Battle of Palva Sund

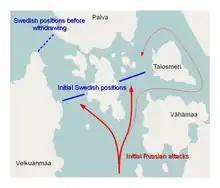
Battle of Palva sund on both sides of Lailluoto island

As the Swedish forces were performing landing operations further to the north gun sloops and yawls from the Swedish archipelago fleet were used to provide cover for the landing force. Commander of the force, Admiral Salomon von Rajalin chose the natural choke point at the Palva strait as the place for stopping the numerically superior Russians. He split the force under his command into two and placed them to both sides of the Lailuoto island. Approaching Russian coastal fleet led by Admiral Myasoedov consisted of over 70 gun sloops or yawls together with several larger ships. Myasoedov had planned attacking against both of the Swedish flanks simultaneously with force of 20 gun sloops or yawls each and then have a small unit of 6 gun yawls to outflank the Swedes by rounding the island of Talosmeri while rest of the force would be kept in reserve. Myasoedov had planned his attack to start already on 17 September but strong winds and heavy waves prompted him to delay the attack with a day.